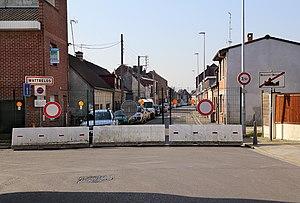
Frontière (rue de la Marlière) à Mouscron, Belgique fermée, en raison de la pandémie du Covid-19. Cette frontière sépare Mouscron de Wattrelos et Tourcoing, France.
La pandémie de Covid-19 est une crise sanitaire majeure provoquée par une maladie infectieuse émergente apparue fin 2019 en Chine continentale, la maladie à coronavirus 2019, dont l'agent pathogène est le SARS-CoV-2. Ce virus est à l'origine d'une pandémie, déclarée le 11 mars 2020 par l'Organisation mondiale de la santé. En Belgique, elle commence le 4 février 2020 lorsqu'un premier cas est confirmé, un homme asymptomatique de 54 ans, qui a été l'un des neuf Belges rapatriés le 1ᵉʳ février de Hubei, par un des vols d'évacuation arrivant à la base aérienne de Melsbroek à Bruxelles. Les dix personnes ont subi un test de dépistage du SARS-CoV-2 : les personnes positives ont été placées en quarantaine à l'hôpital Saint-Pierre de Bruxelles, tandis que les personnes négatives ont été placées en quarantaine à l'hôpital militaire Reine Astrid à Neder-Over-Heembeek pendant 14 jours.
x
Le déconfinement est la sortie d'une période de confinement, assortie d'un ensemble de mesures, dispositifs, voire stratégies à l'échelle d'un État, mais aussi de multiples procédures stratégies d'observance ou d'évitement à l'échelon individuel, de structure de services de production.